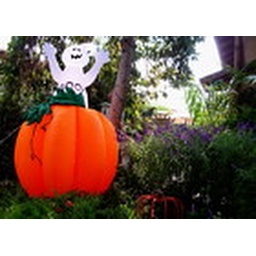
I spotted this cute home yard display in S.M.,Ca.The Ghost really does pop out of the pumpkin!